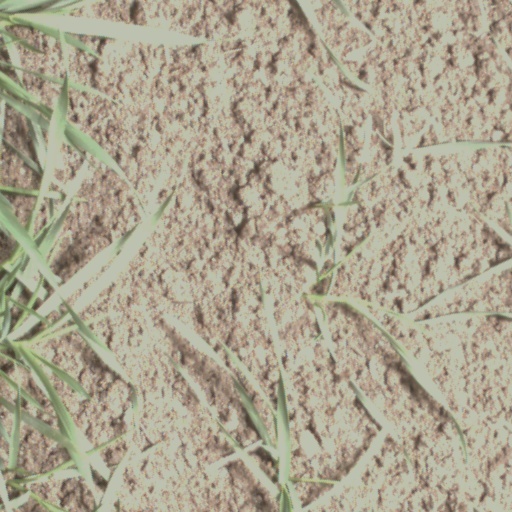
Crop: wheat